George King House

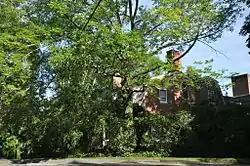

The George King House, also known locally as the King-Hart House is a historic house at 12 North Main Street in Sharon, Connecticut. Its oldest portion dating to 1769, this brick house is significant for its associations with George King, a prominent local businessman during the American Revolutionary War, and with Thomas C. Hart, a United States senator and Admiral in the United States Navy. The house was individually listed on the National Register of Historic Places in 2006; it had also been listed in 1993 as part of the Sharon Historic District.